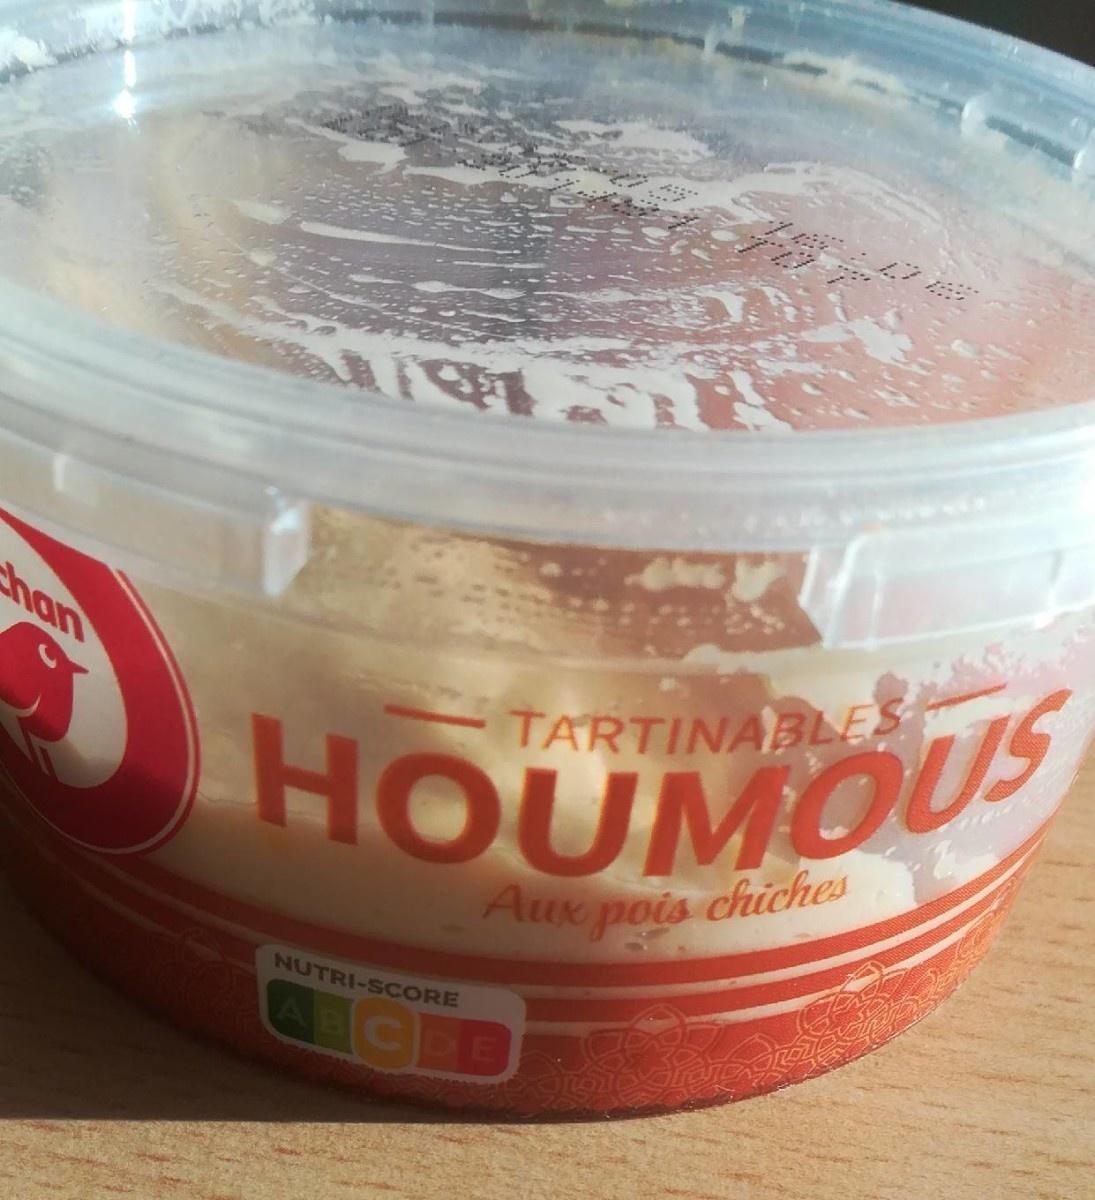
Nutri-Score label: nutriscore-c